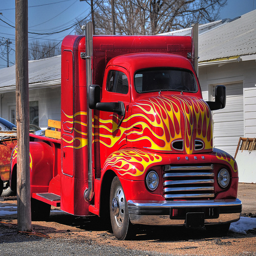
A red truck with a flame paint job.
An antique semi with flames painted on it.
A red truck with flames sitting in a driveway.
A red hot-rod semi truck traveling down a street.
a big red truck with yellow flames and a white house